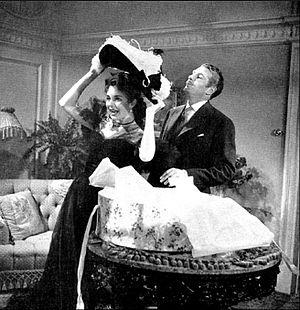
Un amour désespéré est un film américain réalisé par William Wyler et sorti en 1952. Le film est inspiré du roman de Theodore Dreiser, Sister Carrie.